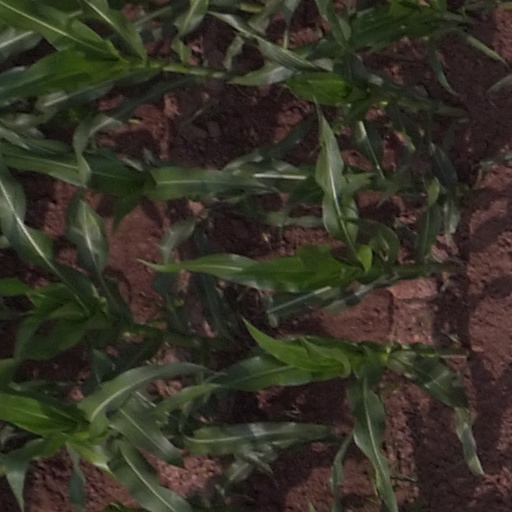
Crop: maize; corn